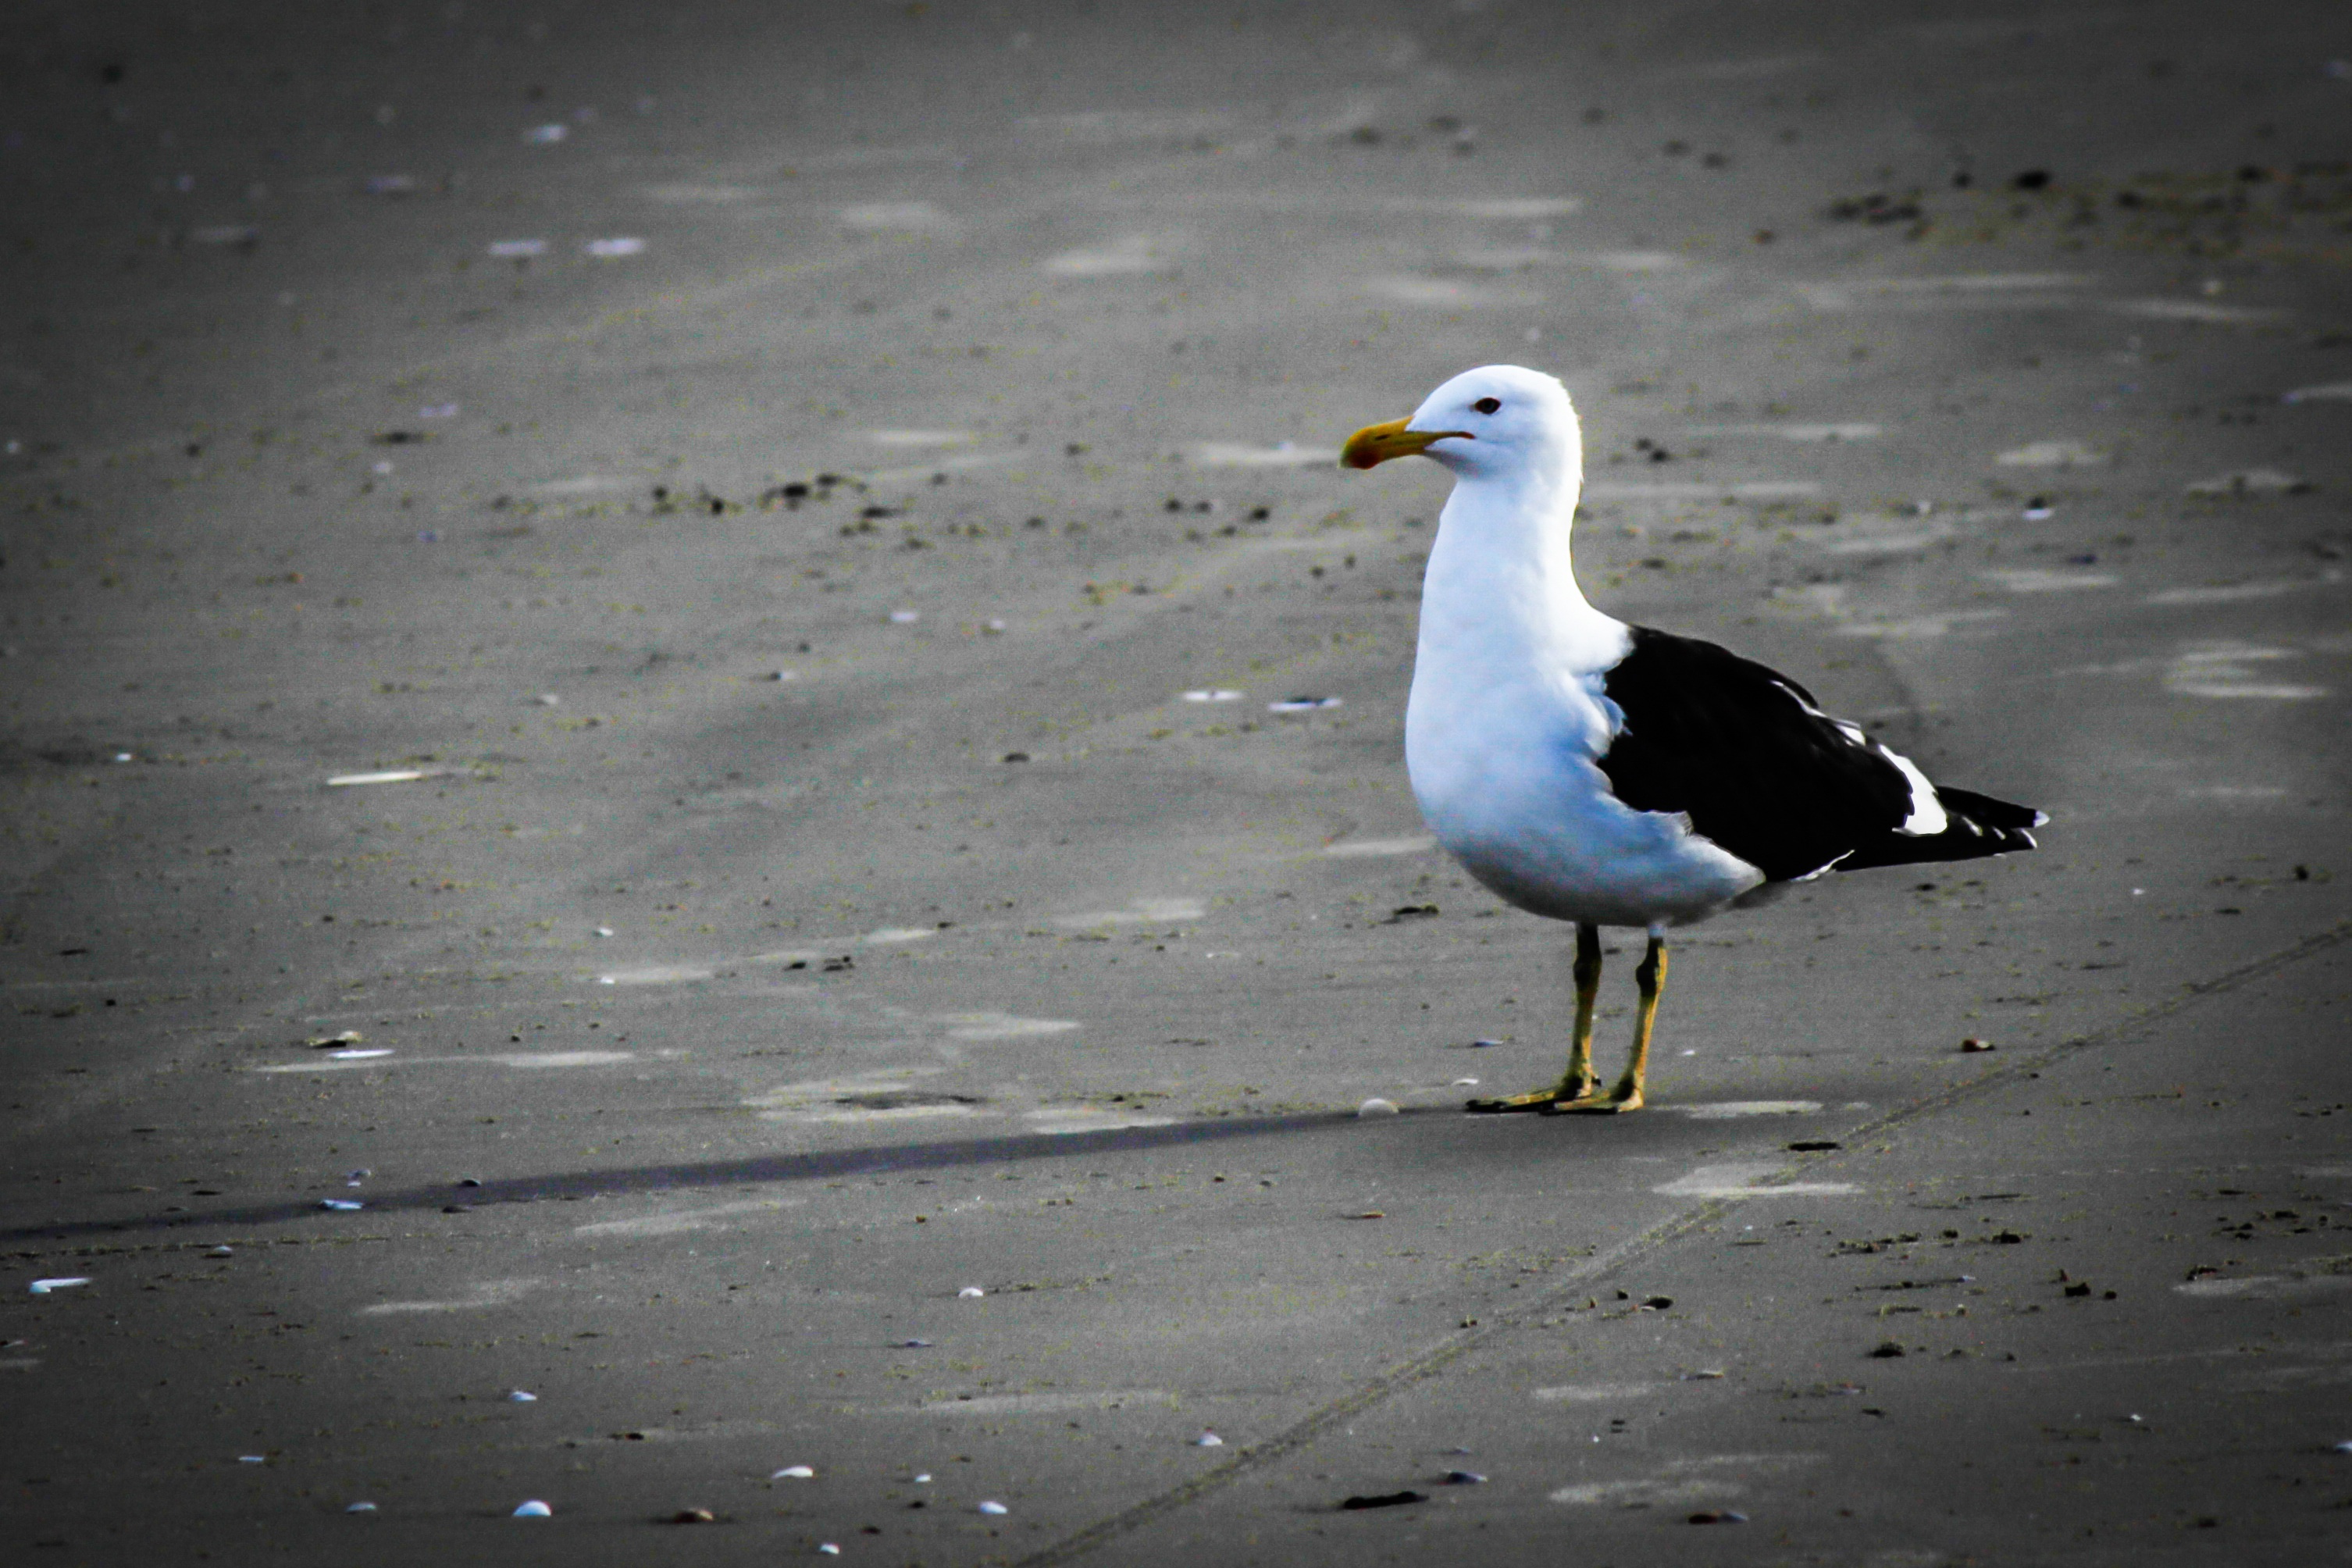
beach, sand, horizon, bird, wing, pelican, seabird, gull, beak, fauna, vertebrate, mar, agua, orla, charadriiformes